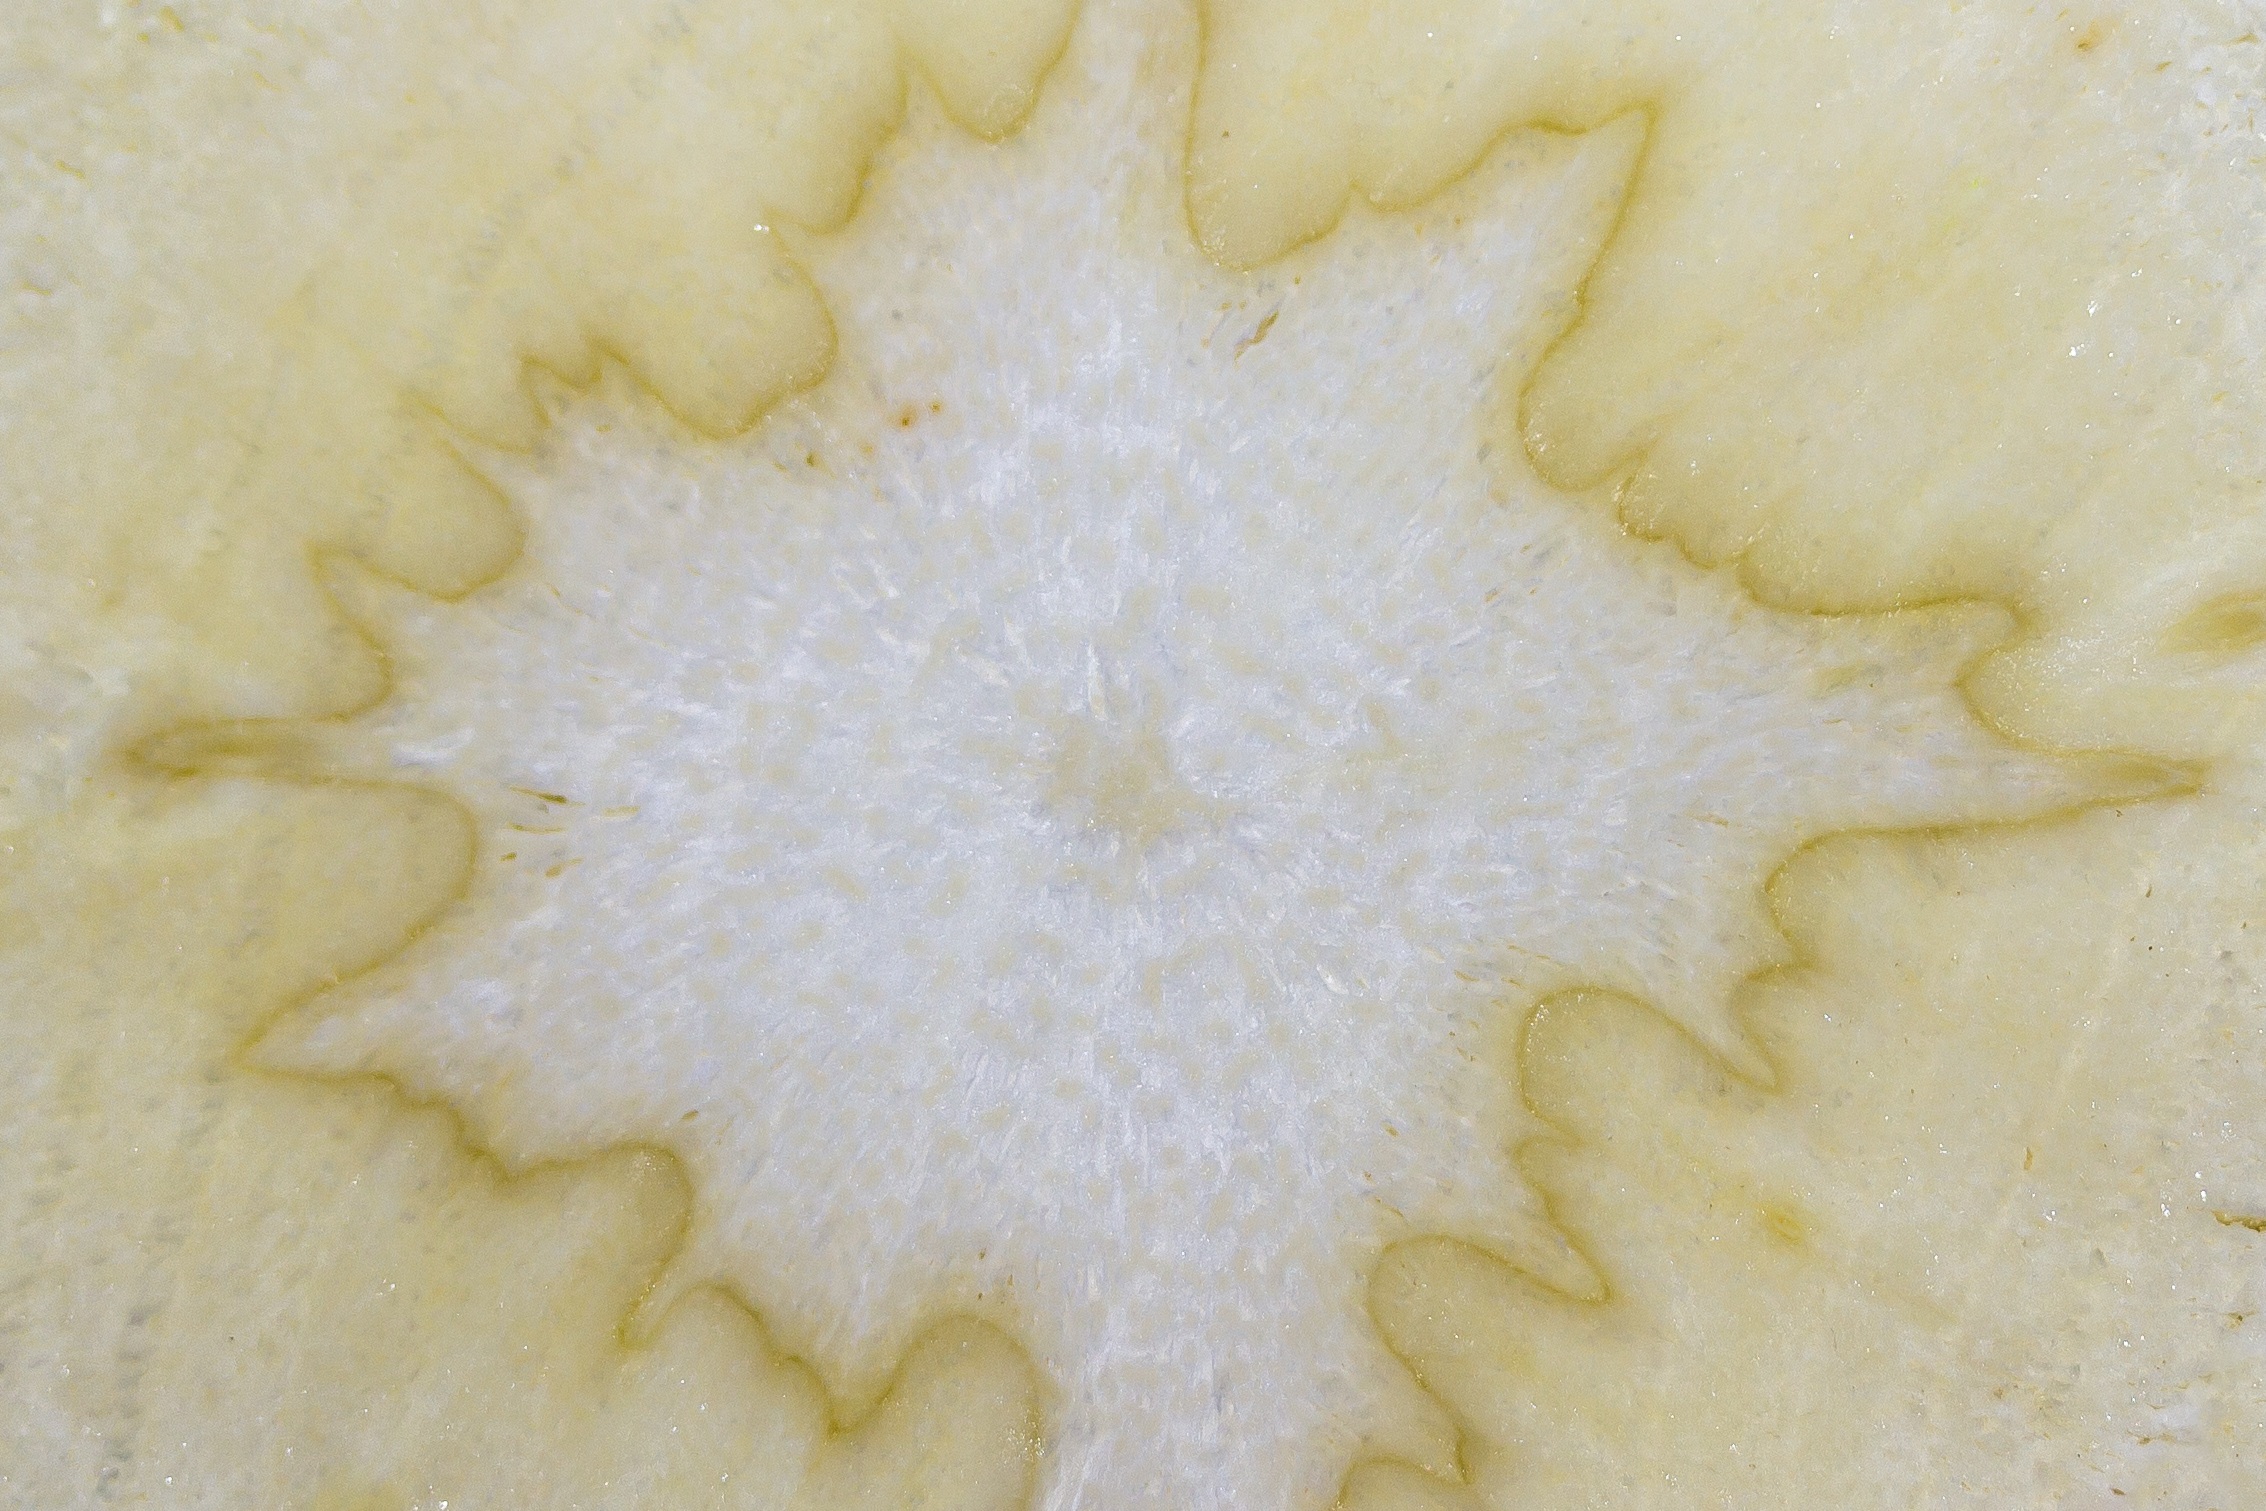
plant, flower, petal, pattern, food, ingredient, produce, vegetable, yellow, eat, cook, vegetables, vegetarian, carving, edible, parsnip, flowering plant, land plant